Sophia Getzowa

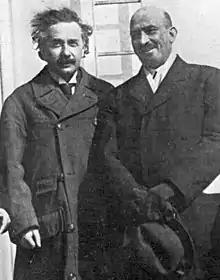
Albert Einstein and Chaim Weizmann (1921)

Sophia (also Sonia) Getzowa (Gecova) was born on 23 January 1872 in Belarus, which at the time was part of the Russian Empire. In 1874, her family resided in Svisloch, a shtetl in the Pale of Settlement, near Novogrudok, which was also occasionally noted as her home town. In her own account, Getzowa stated that her parents, Beila Gelfand-Romm of Vilnius and Beiness Getzow (or Beinus Getsov, 1845–1896) of Gomel, moved the family from the rural estate near Svisloch, where she was born, to Vilnius soon after her birth. When she was around four years old, they moved to Gomel, where three years later she began studying with a Jewish scholar and learned the Hebrew alphabet.